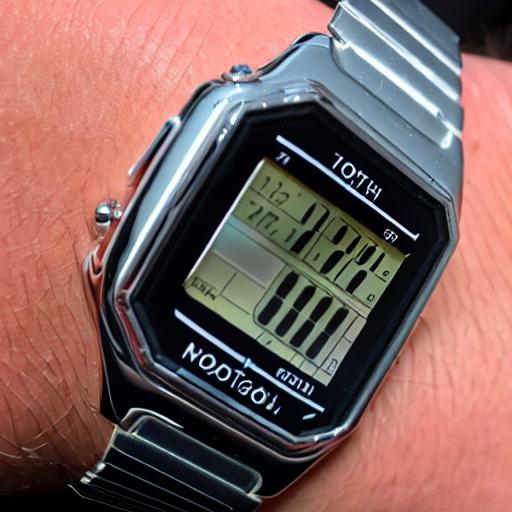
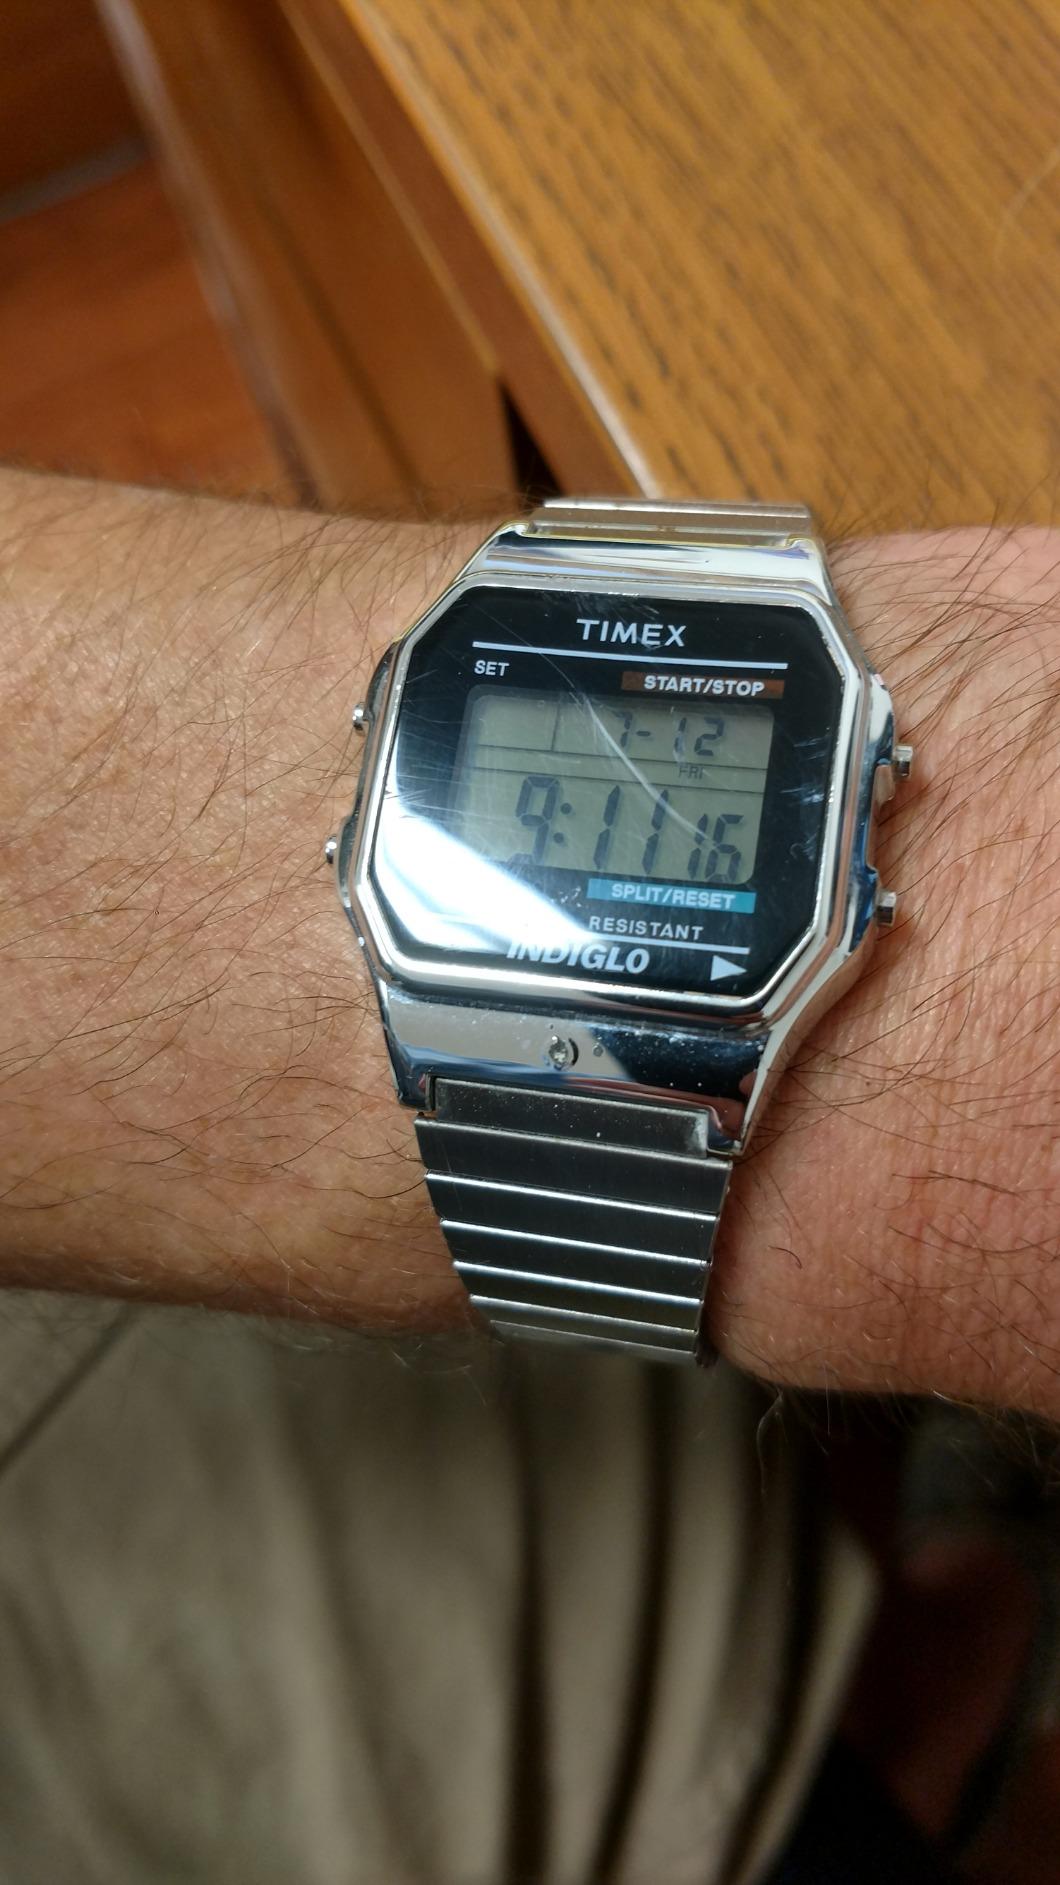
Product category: accessories_watch
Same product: no